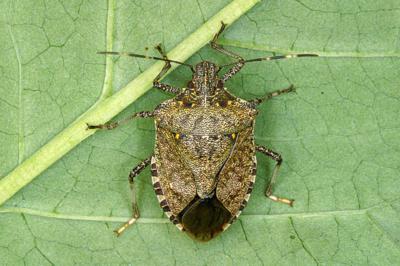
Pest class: stink_bug